1943 Argentine Revolution

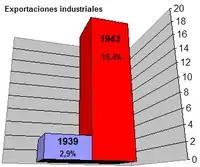
1943 saw great growth in industry and the working class. The economic changes anticipated major sociopolitical changes.

One of the direct consequences of the Second World War on the Argentine state of affairs was the economic boost that resulted from industrialization. In 1943, for the first time, the index of industrial production surpassed that of agricultural production. Spearheaded by the textile industry, industrial exports increased from 2.9% of the total in 1939 to 19.4% in 1943.